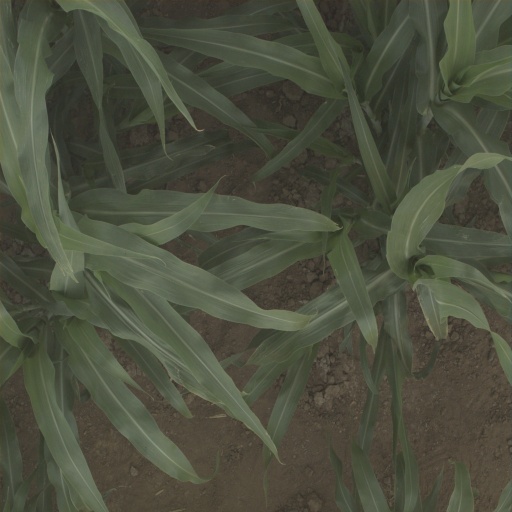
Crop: sorghum